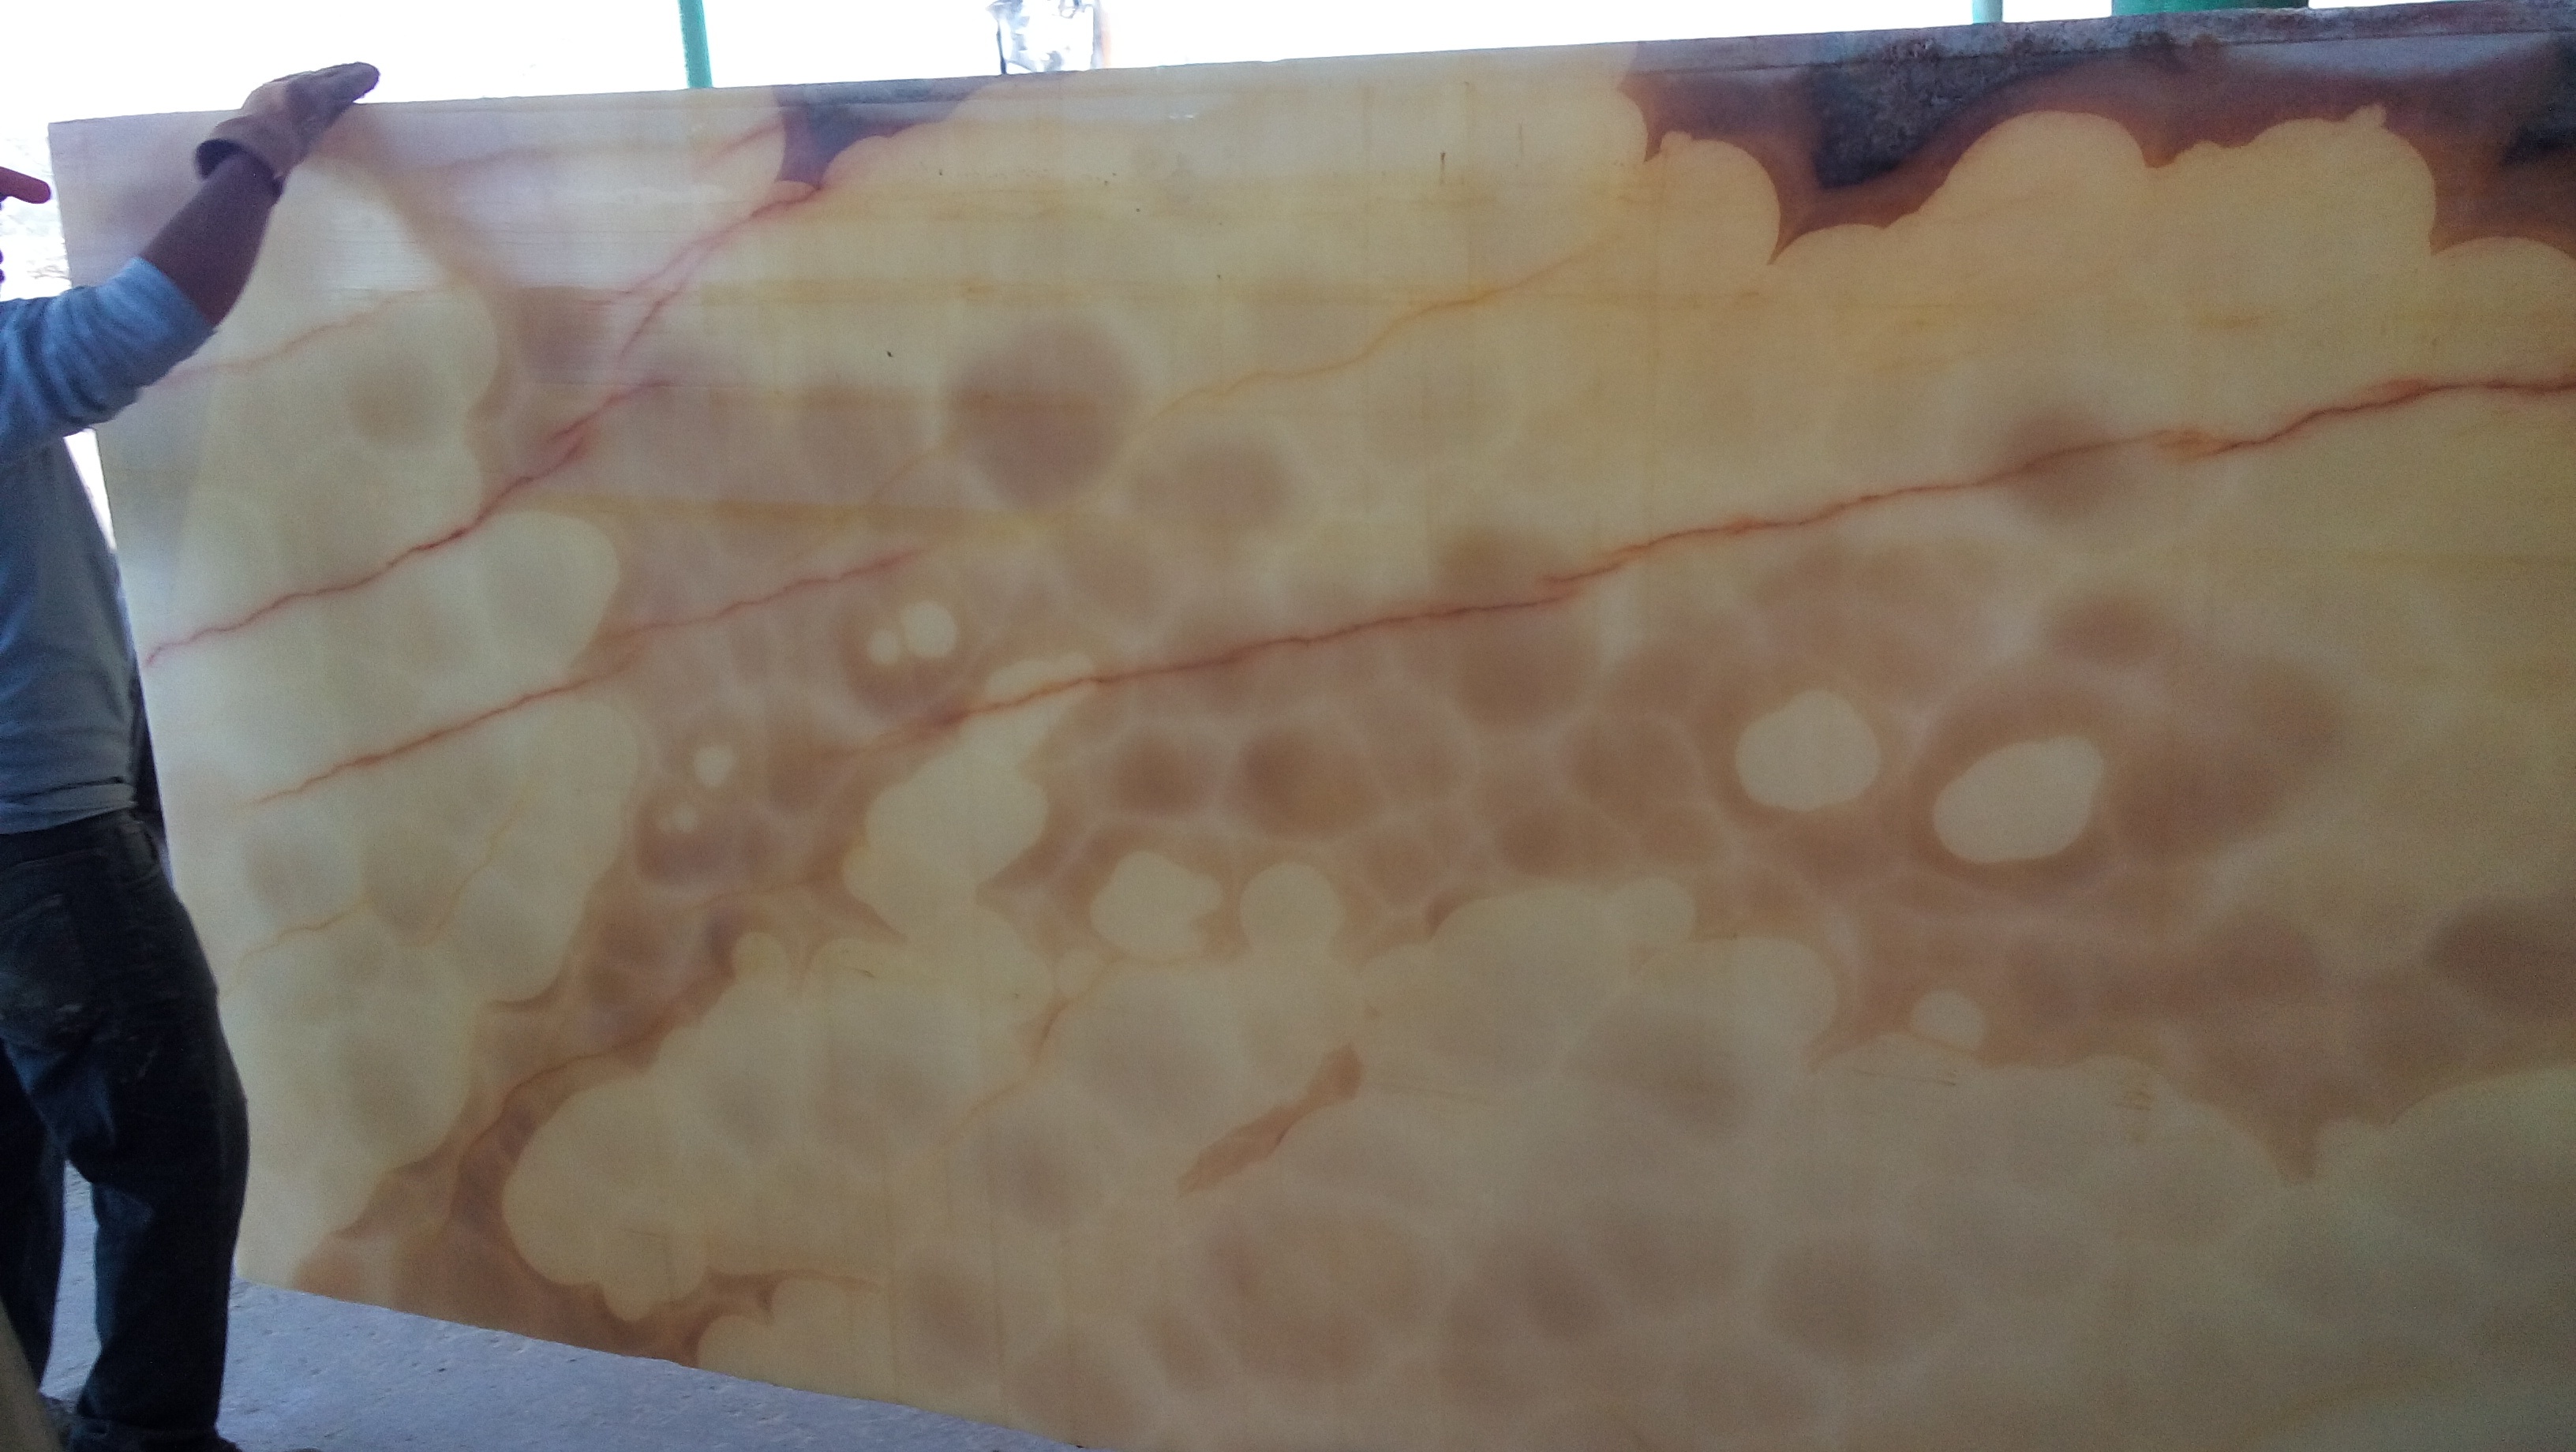
material, art, shape